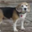
Label: dog